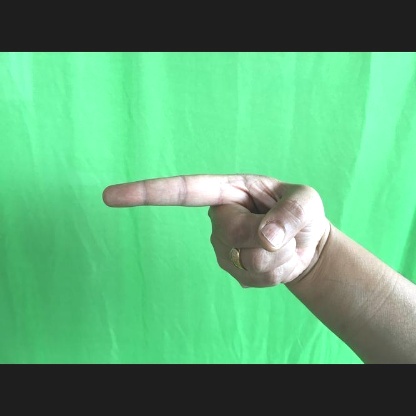
Mudra: Suchi